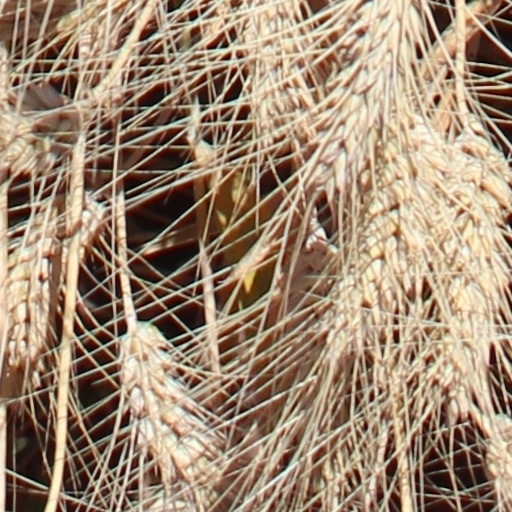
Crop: wheat